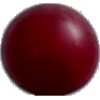
Label: Cherry Wax Red 1